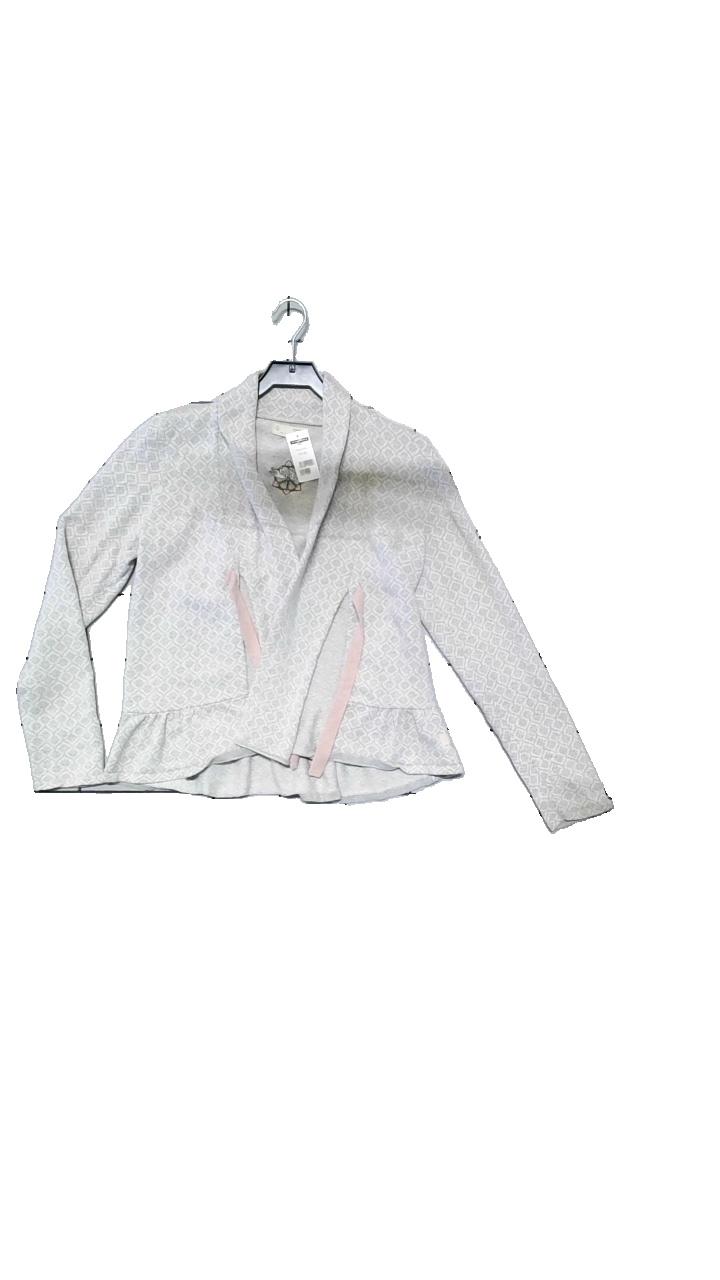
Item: Cardigan (Ladies)
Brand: Odd Molly
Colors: Pink, Grey, White
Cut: Regular
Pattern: Embroidered
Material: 100% cotton
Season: All
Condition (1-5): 4
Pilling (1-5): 3
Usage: Reuse
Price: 100-150